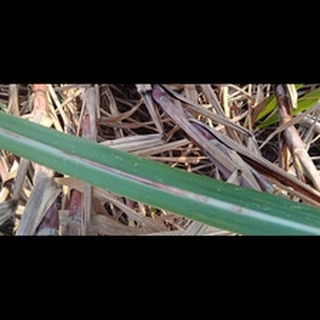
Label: sugarcane_red_rot